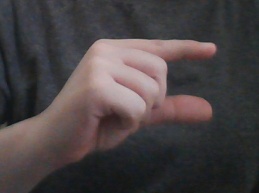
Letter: dal